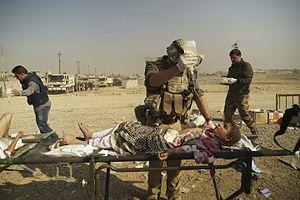
La bataille de Mossoul a lieu du 17 octobre 2016 au 10 juillet 2017, lors de la seconde guerre civile irakienne, pour la reconquête de Mossoul, la seconde ville d'Irak. Elle oppose les forces gouvernementales irakiennes, les peshmergas du Gouvernement régional du Kurdistan, les milices chiites des Hachd al-Chaabi, quelques milices sunnites et chrétiennes et les forces de la coalition, aux djihadistes de l'État islamique qui contrôlent la ville depuis la bataille de juin 2014.